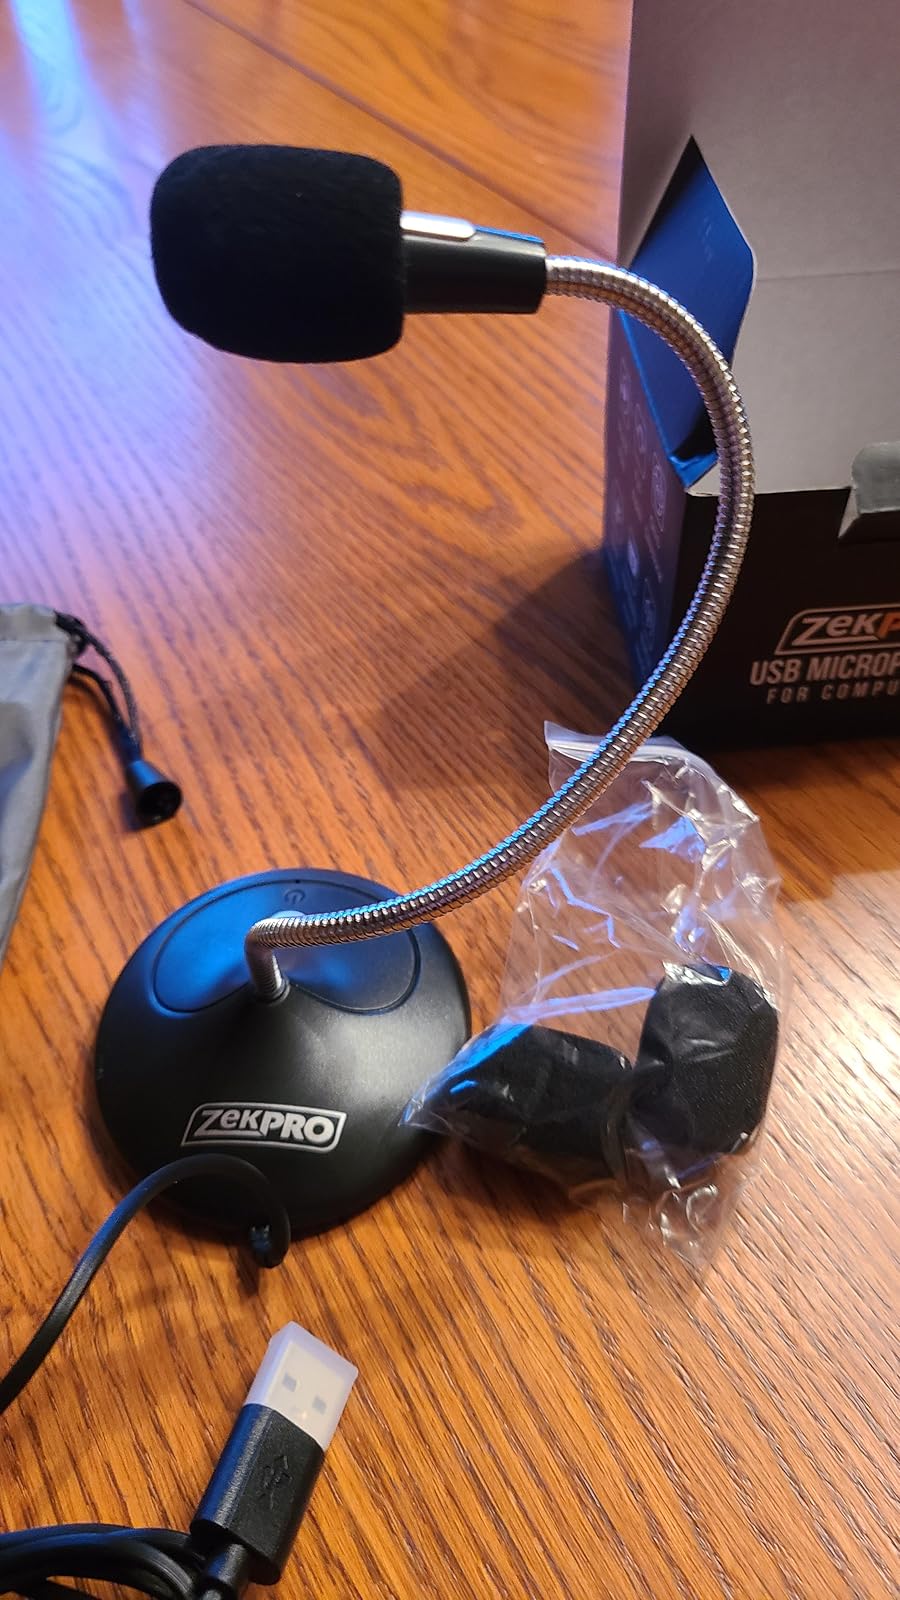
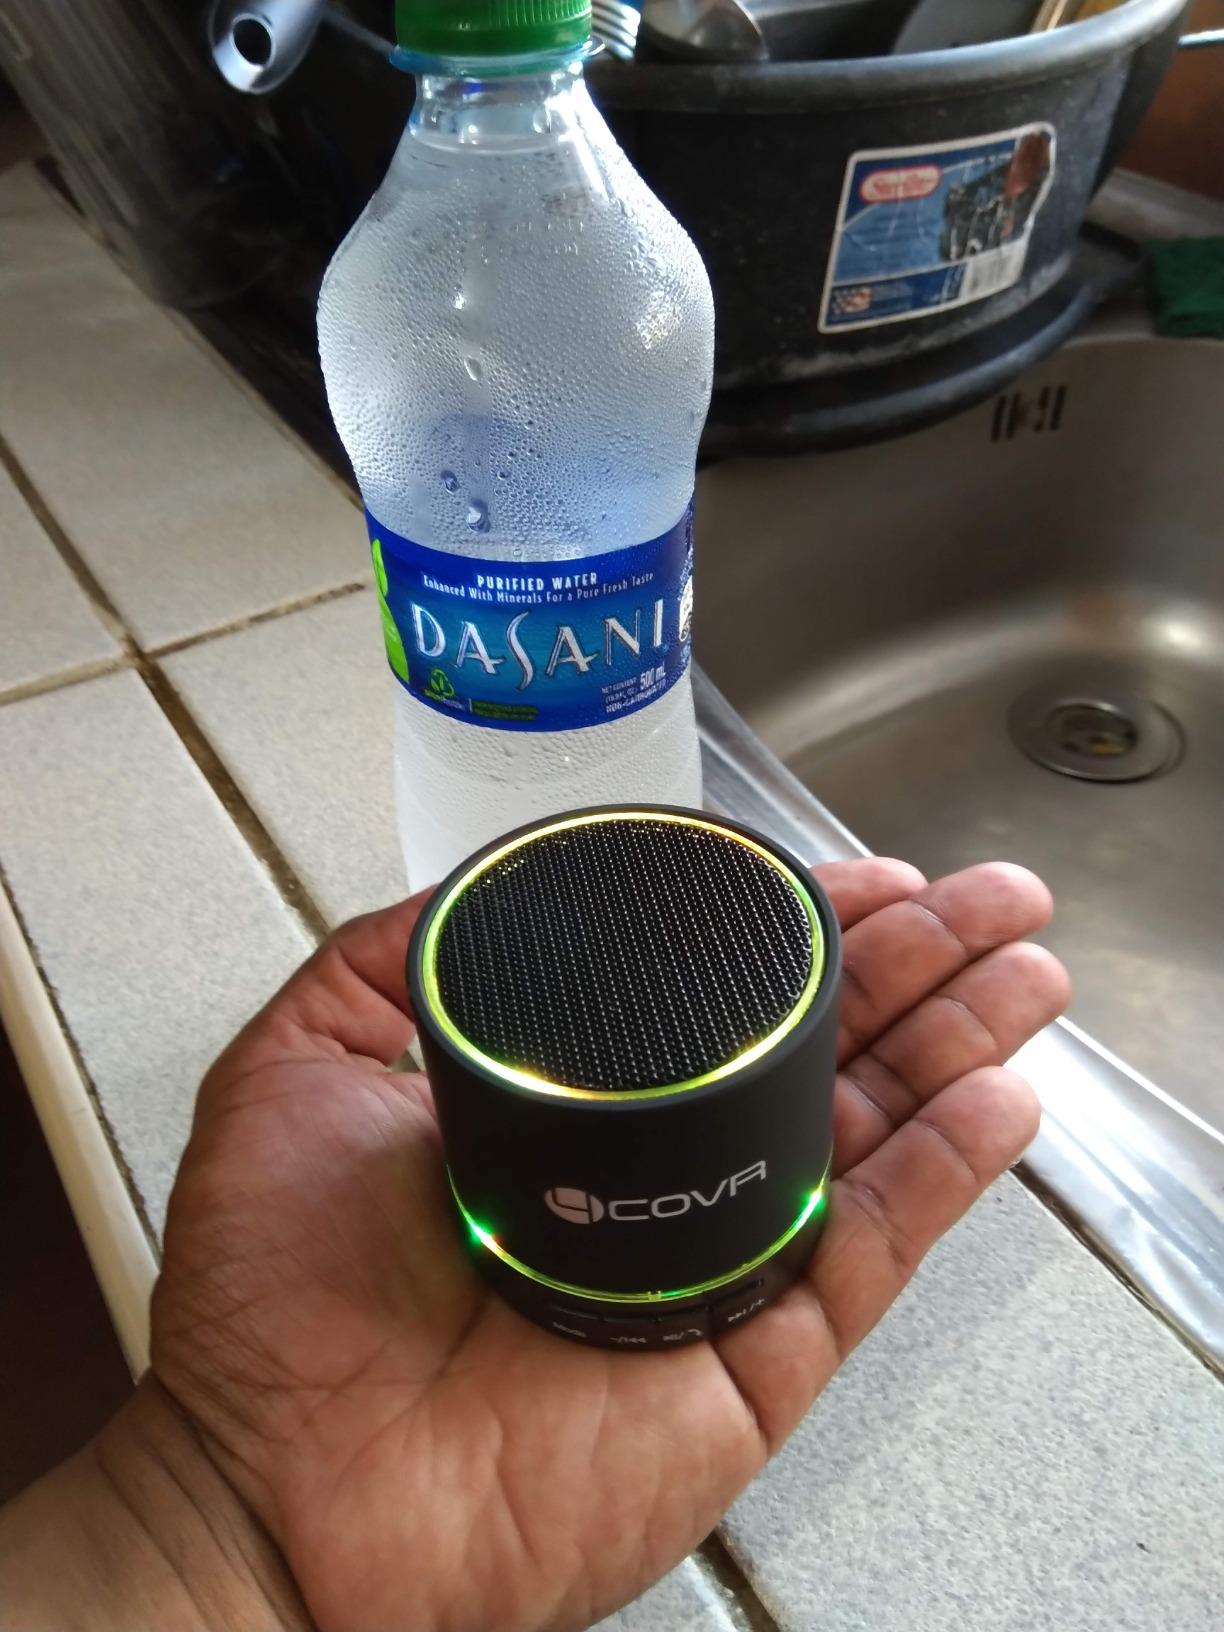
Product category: microphone
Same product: no